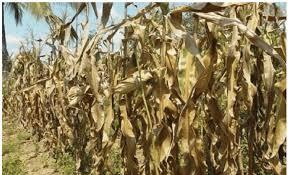
Shamba la mahindi lililokauka likionyesha hatari mbaya za ukame au ukosefu wa mvua. Majani ya mahindi yamegeuka rangi ya kahawia na yamekunjamana yakionyesha kukosekana kwa unyevu. Hali hii inaonyesha hatari kwa kilimo na uhakika wa chakula ardhi ya chini ya mahindi inaonekana kavu na vumbi.